Tum Bin 2

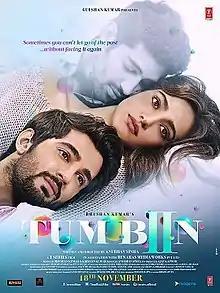
Theatrical release poster

Tum Bin 2 is a 2016 Indian Hindi-language romantic drama film, written and directed by Anubhav Sinha. It was produced by Sinha and Bhushan Kumar, under the T-Series banner. It is a standalone sequel to the 2001 film, "Tum Bin". The film was released on 18 November 2016.